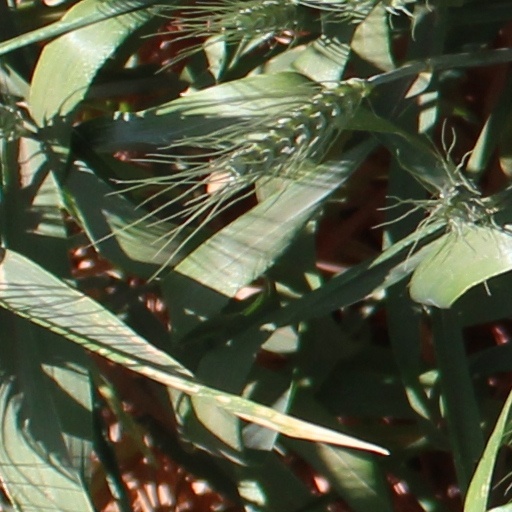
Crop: wheat